Demographics of South America

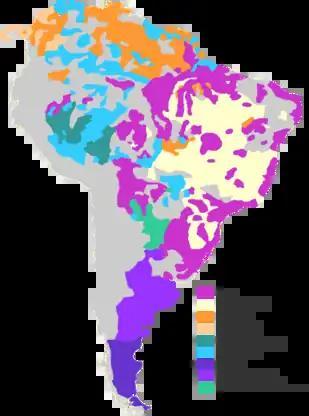
Main indigenous language families of South America (except Quechua, Aymaran, and Mapuche).

Main native languages in Latin America, legend: